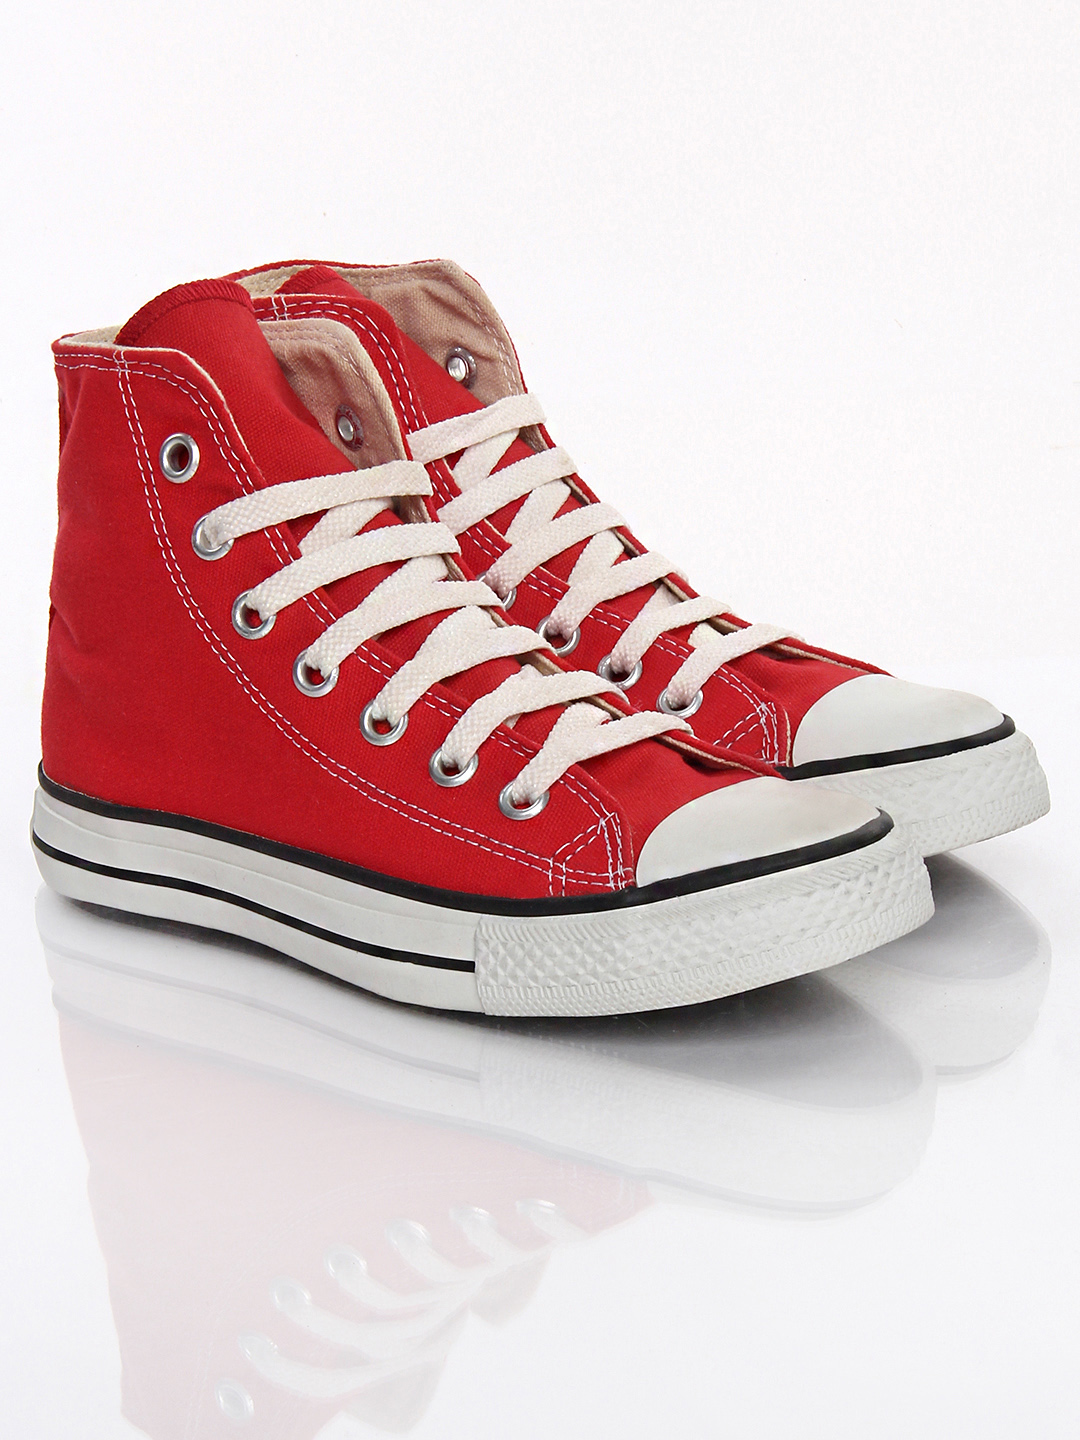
Converse Unisex Red Casual Shoes
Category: Footwear / Shoes / Casual Shoes
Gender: Unisex
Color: Red
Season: Fall 2013
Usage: Casual